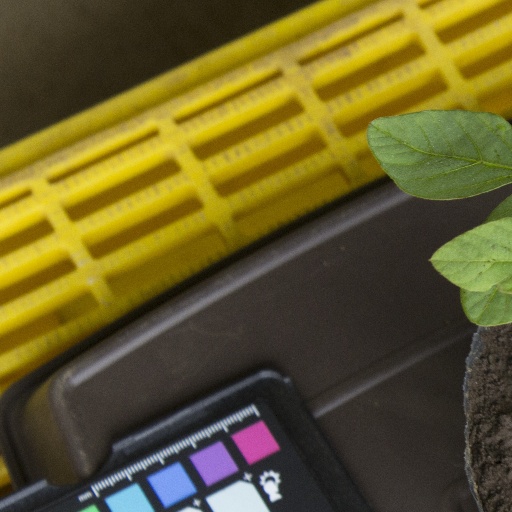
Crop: soybean